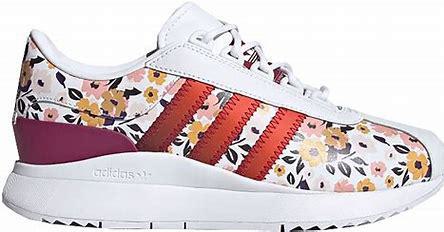
Brand: Adidas
Model: SL Andridge